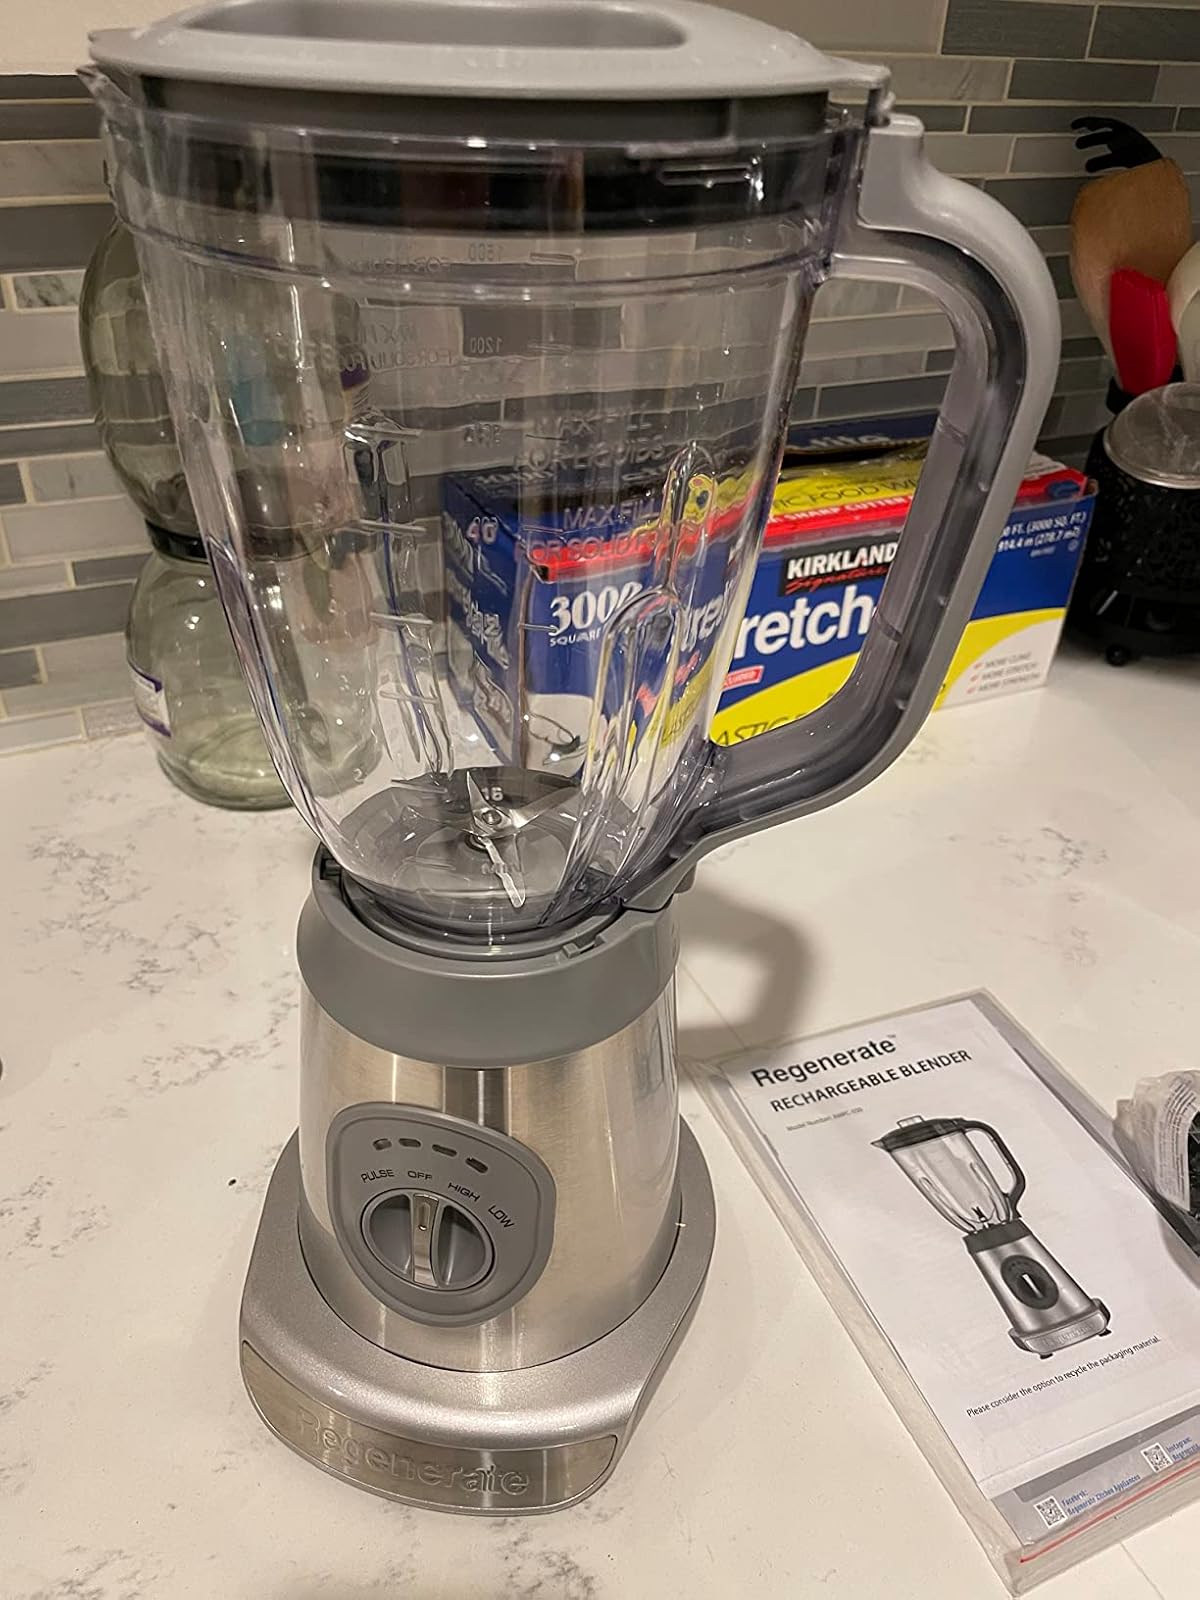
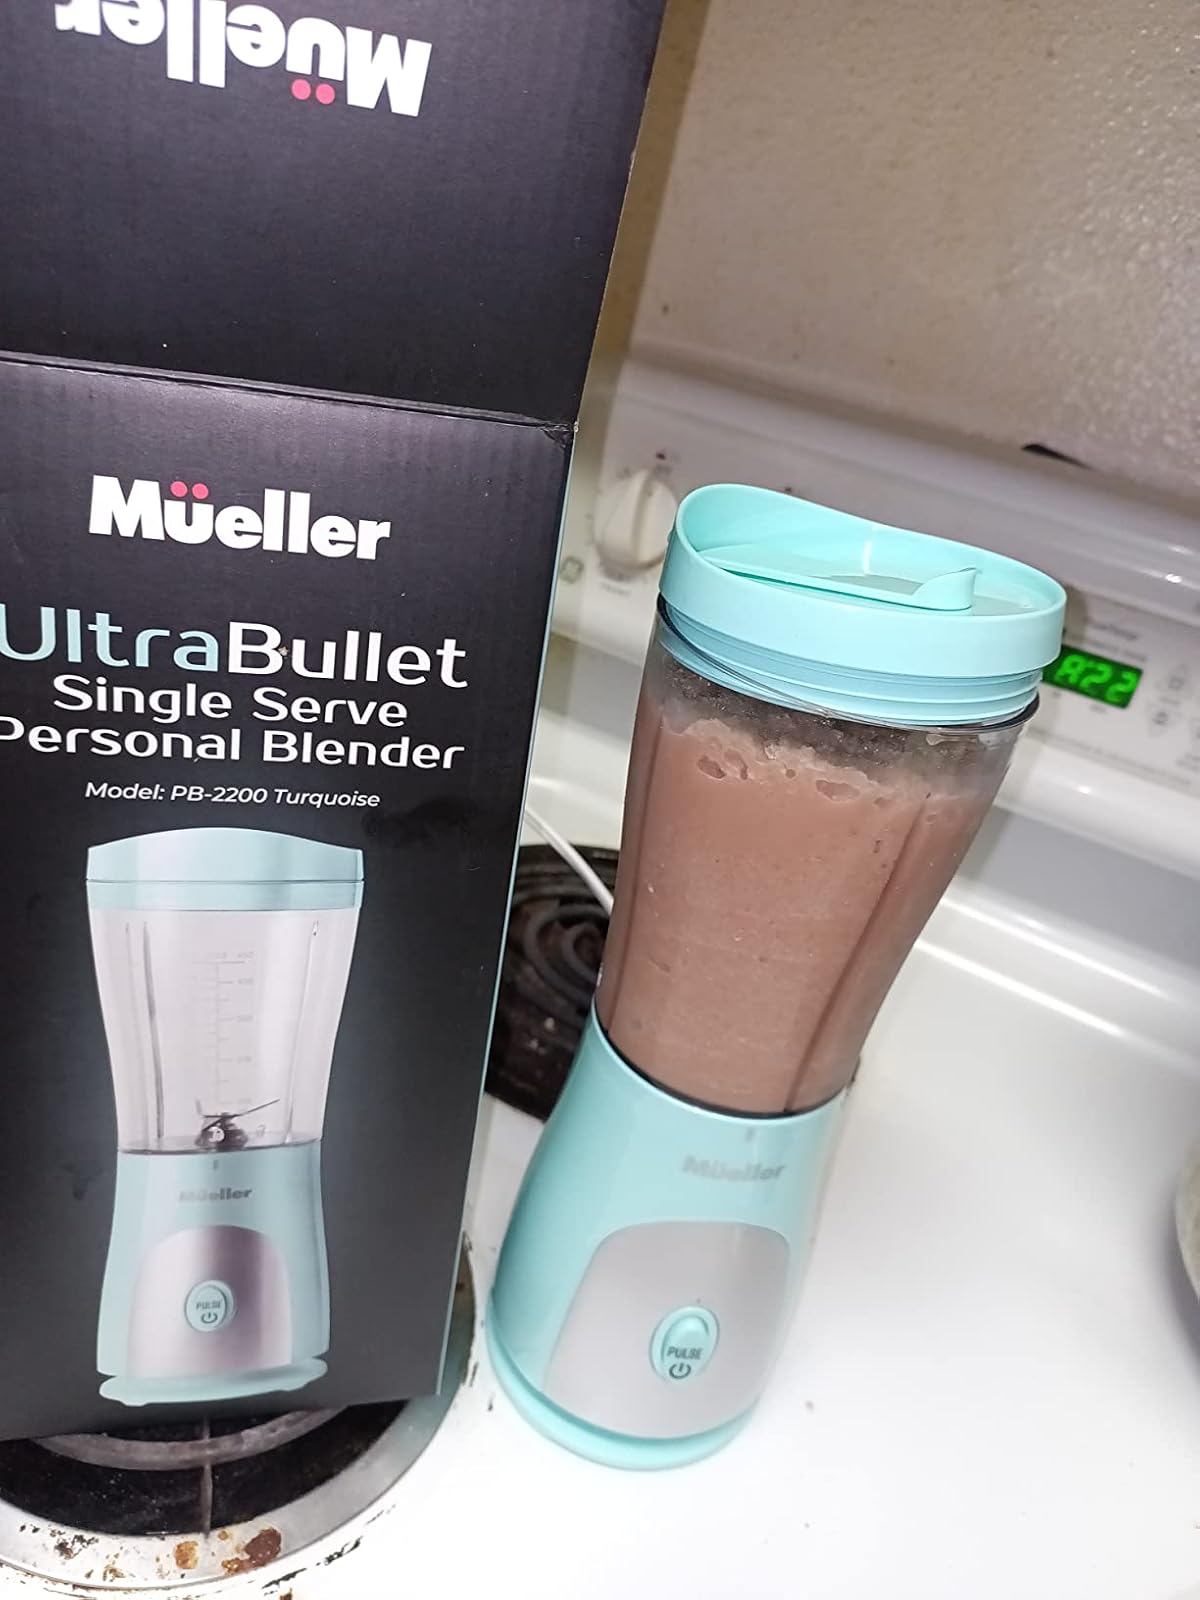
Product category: items_blender
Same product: no